Amador Central Railroad

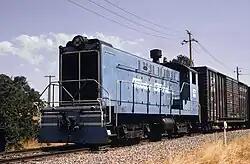
Amador Central Railroad locomotive #9 leaving Martell for the Southern Pacific connection at Ione. The AMC was noted for its use of a pair of elderly Baldwin S-12 locomotives.

The Amador Central Railroad was a standard gauge railroad that operated between a connection with the Southern Pacific Company (SP) at Ione and Martell near the town of Jackson, California. The carrier served the Sierra Nevada Foothills gold mining communities and hauled lumber products from the El Dorado National Forest. Amador is the name of the county in which the railroad operated.